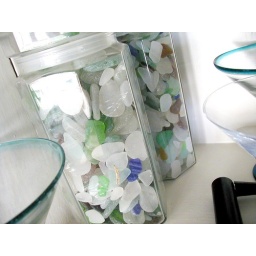
broken glass tumbled in the ocean surf for years, collected one at a time